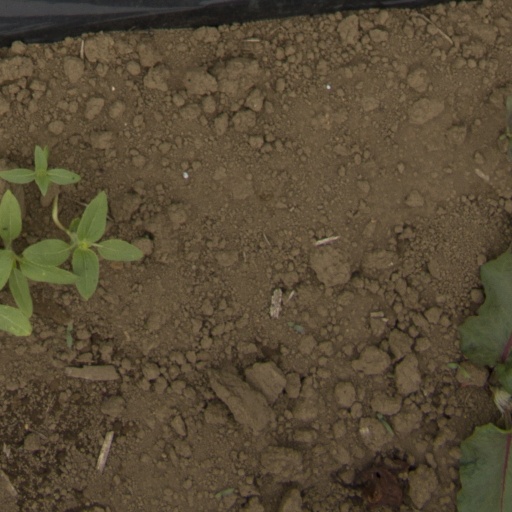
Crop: Jerusalem artichoke